Question: What is in the glass?
Tambaya: Menene a cikin gilas?
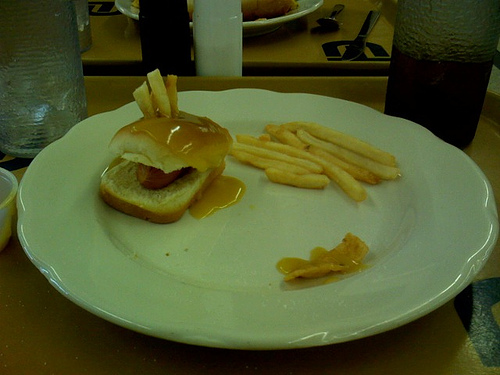
Answer: Ice.
Amsa: Ƙanƙara.